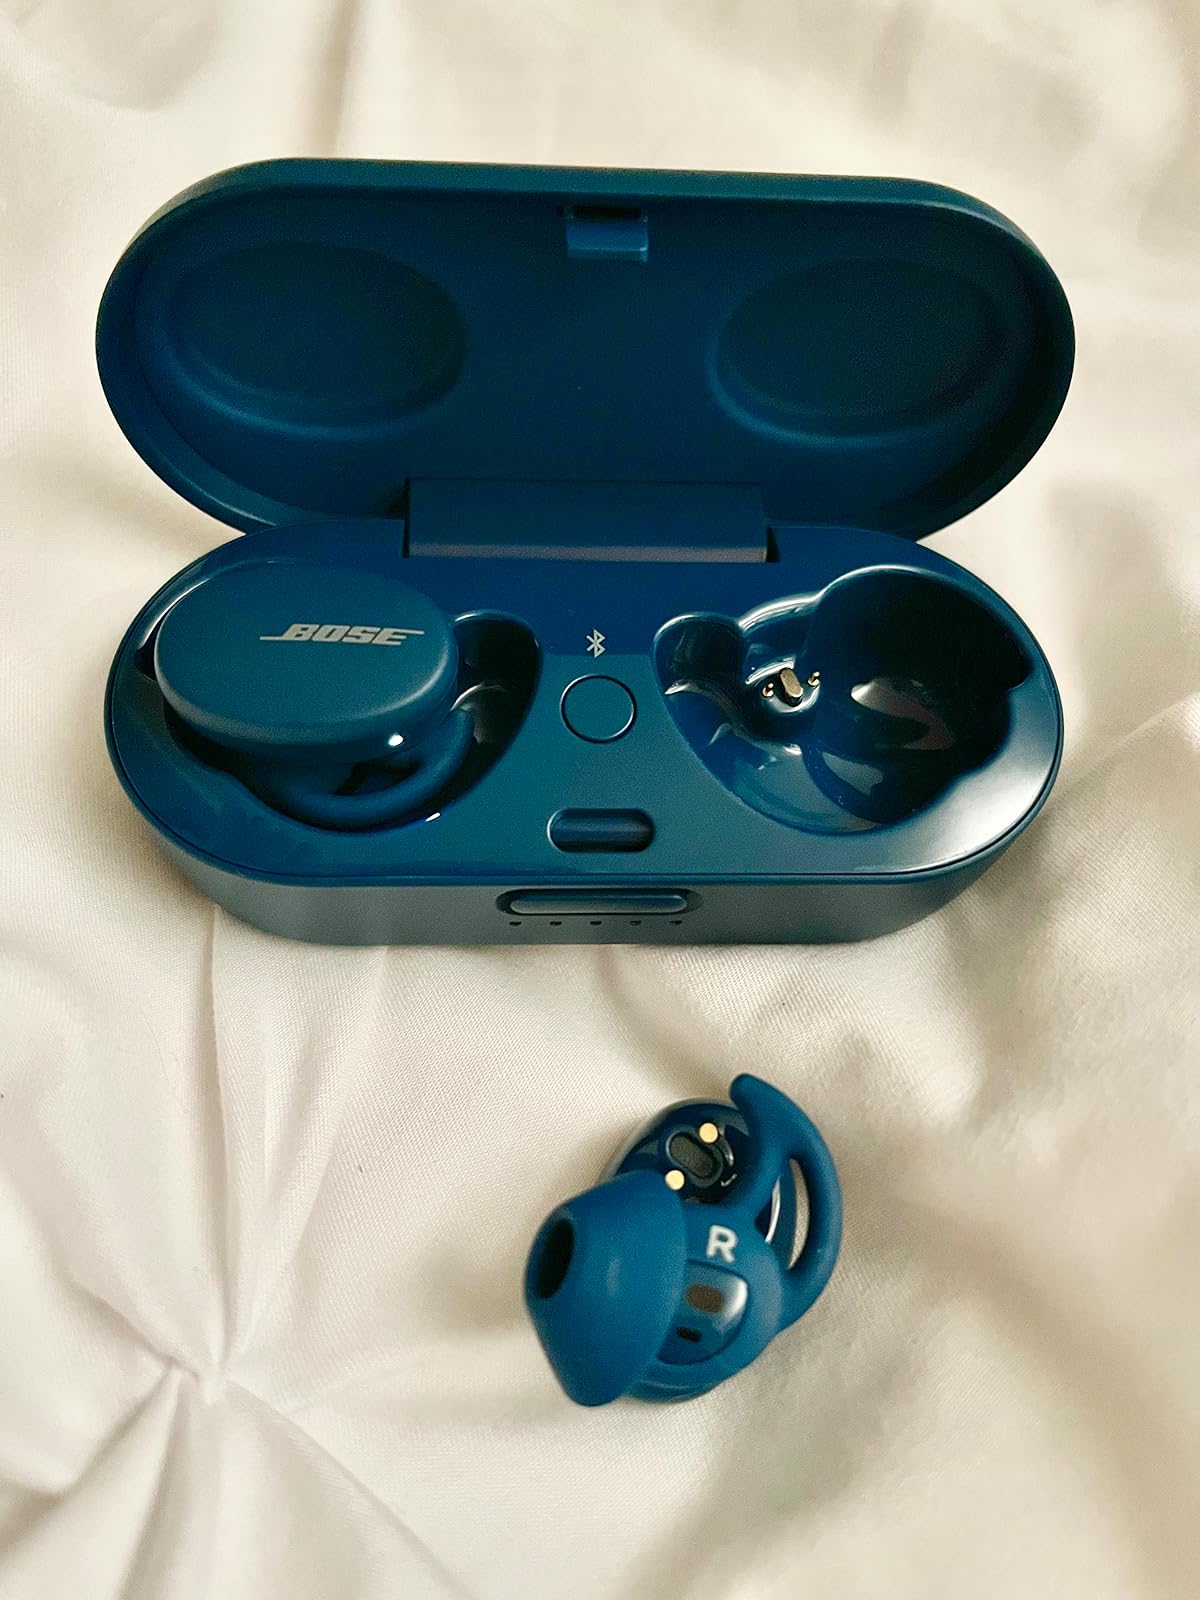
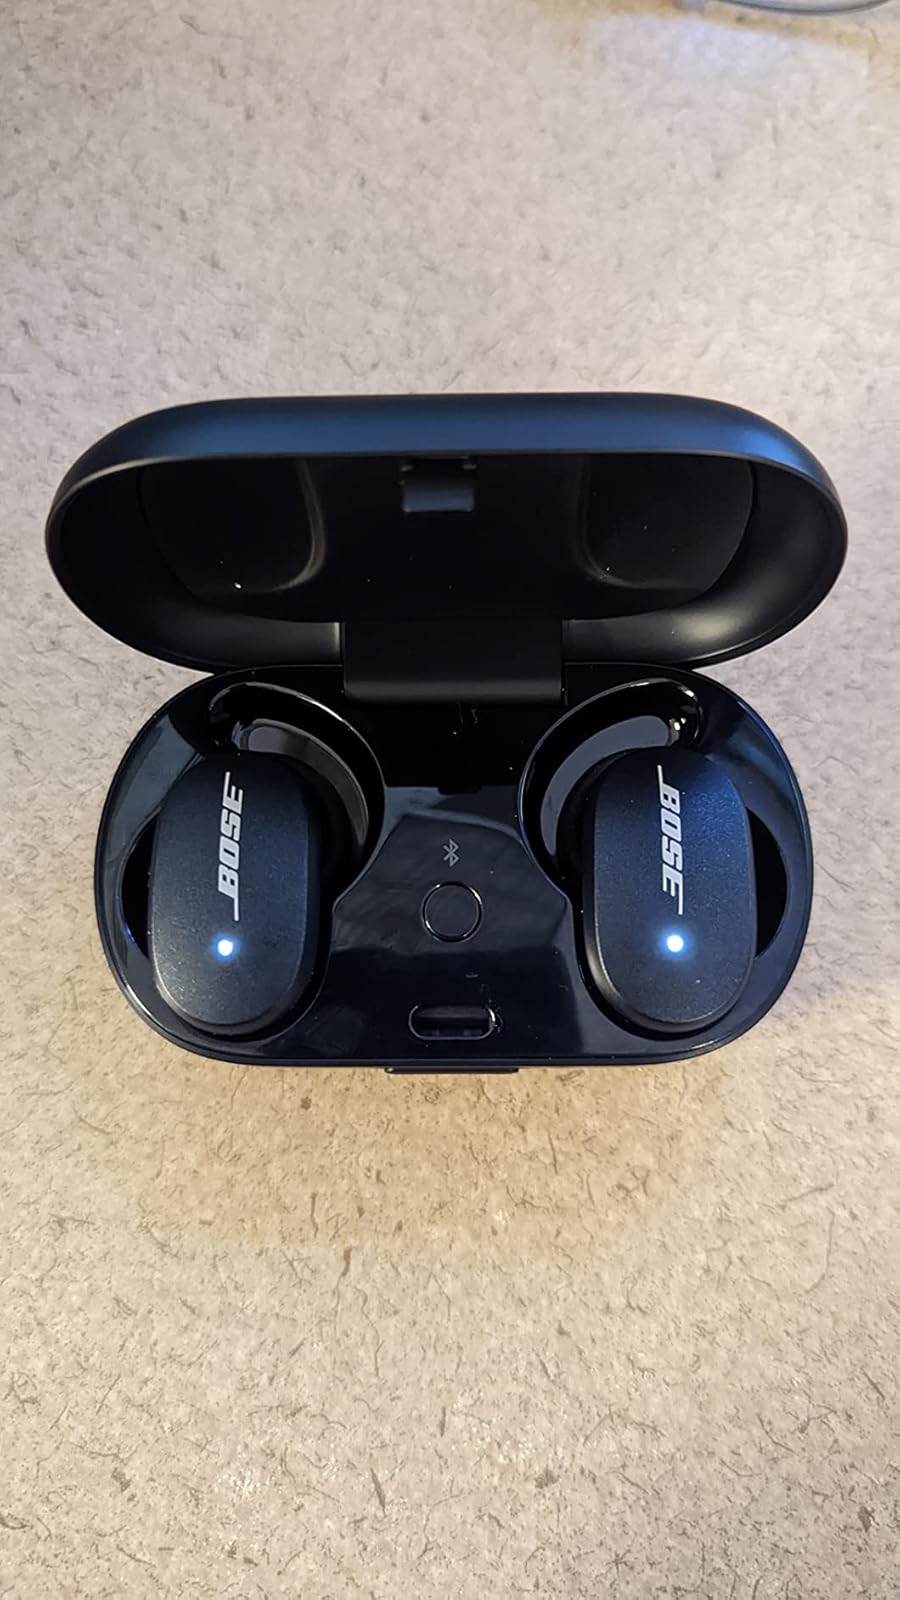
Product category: earbuds
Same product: no